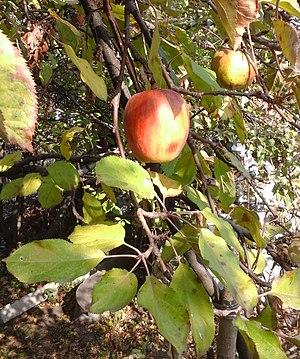
Kandil sinap. Lyutіzh-Sady, Kyivs'ka oblast.2015 Année.